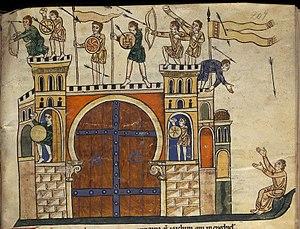
Les croisades du Moyen Âge sont des expéditions militaires organisées pour pouvoir mener le pèlerinage des chrétiens en Terre sainte afin d'aller prier sur le Saint-Sépulcre. À cette époque, elles sont d'ailleurs conçues comme une forme très particulière de pèlerinage, un « pèlerinage en armes ». Elles ont été prêchées par des papes, par des autorités spirituelles de l'Occident chrétien comme Bernard de Clairvaux, ou par des souverains comme Frédéric Barberousse.
Guillaume Iᵉʳ des Barres né vers 1130 et mort entre 1177 et 1182 est un chevalier et croisé français.